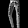
Label: Trouser